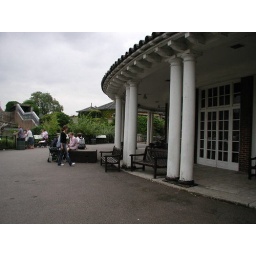
zoo - building near bears